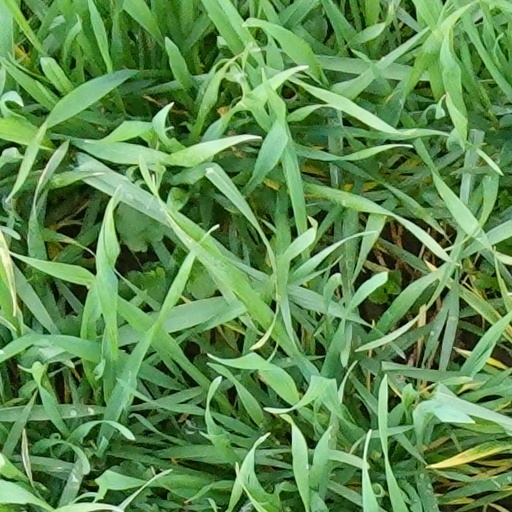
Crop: wheat